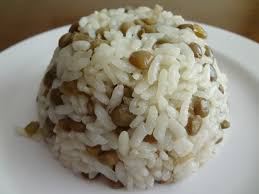
Yemek: pirinc_pilavi